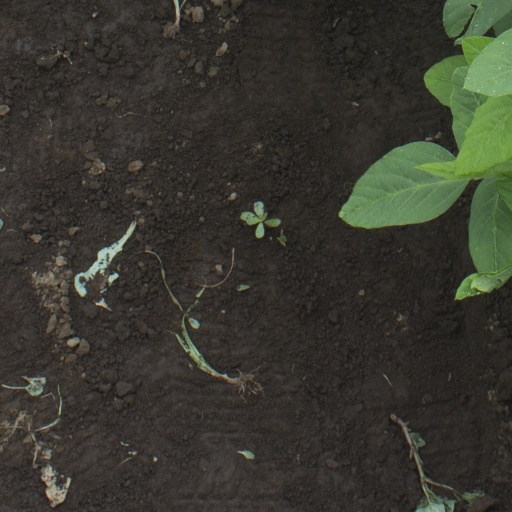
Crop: soybean